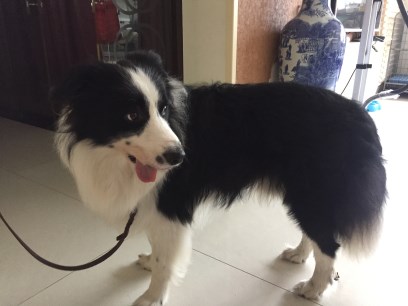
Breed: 2594-n000109-Border_collie